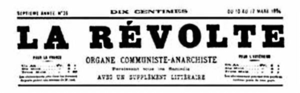
Le Révolté est un journal communiste libertaire fondé à Genève le 22 février 1879 par Pierre Kropotkine, François Dumartheray, Varlam Tcherkezichvili, Georges Herzig, aidé par Élisée Reclus et Jean Grave qui prend la direction du journal à partir de 1883.